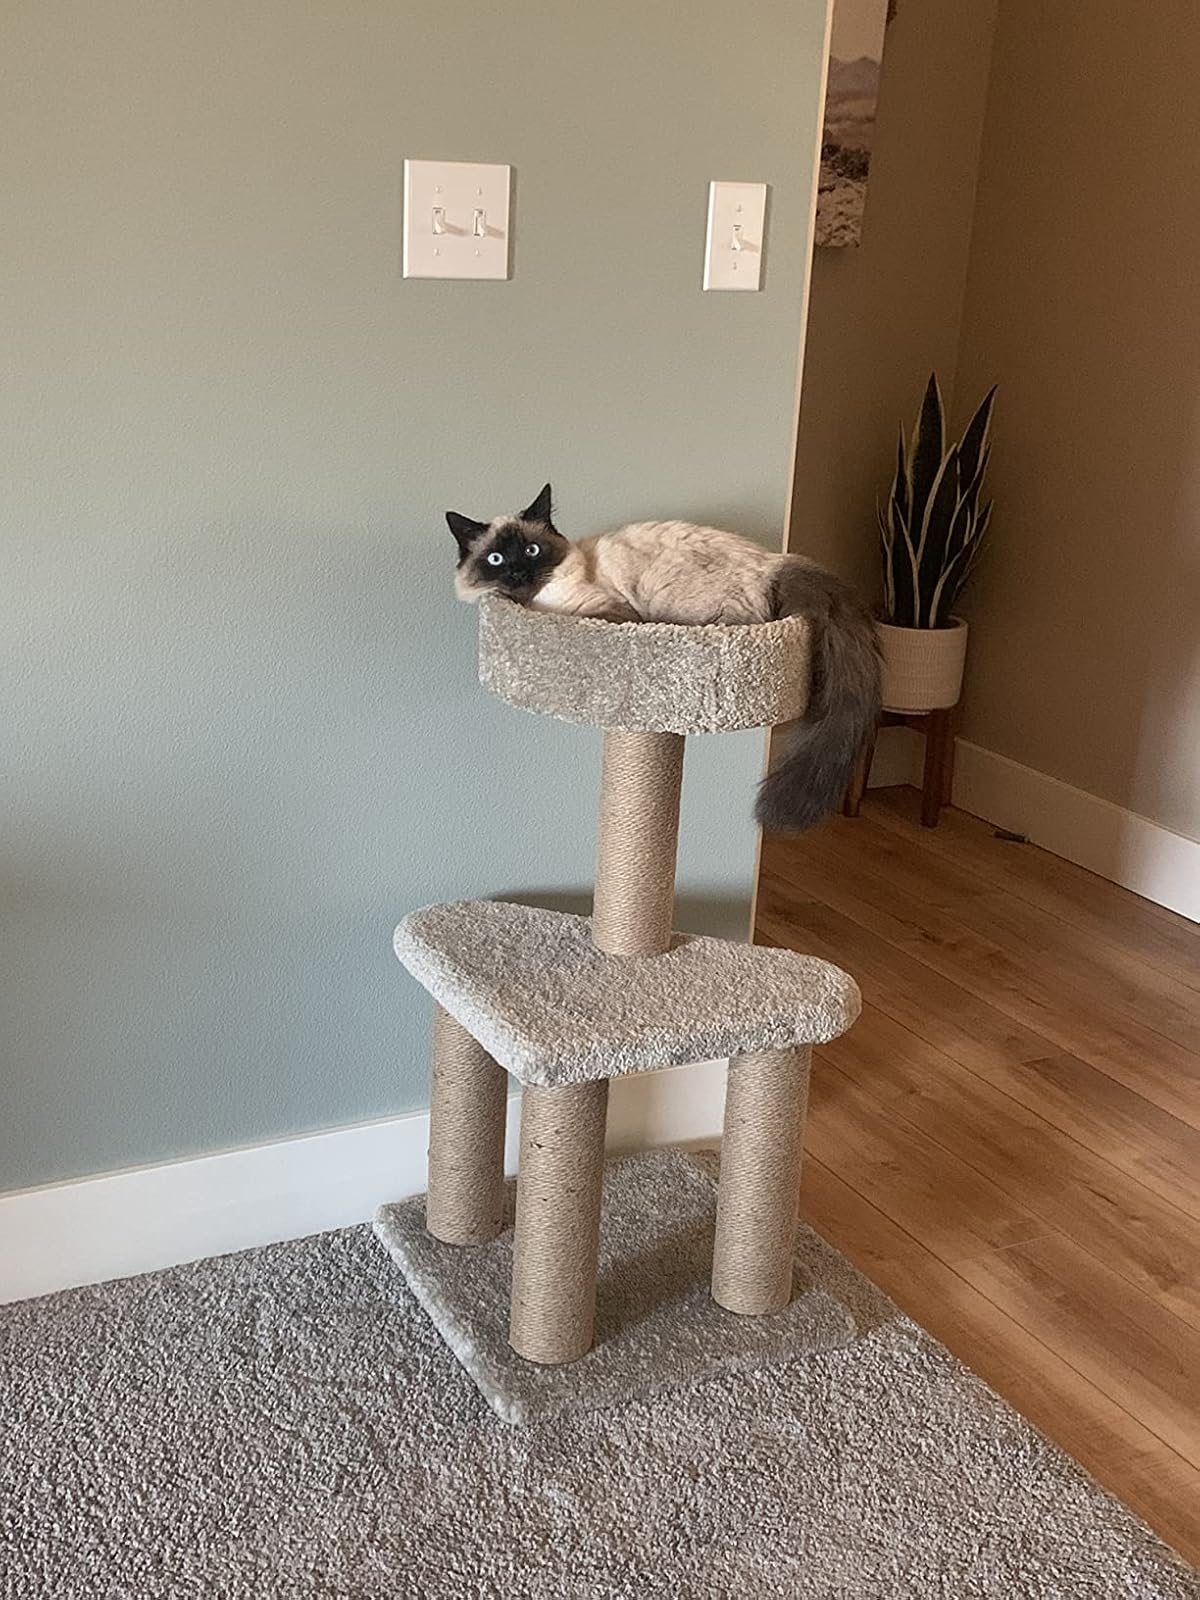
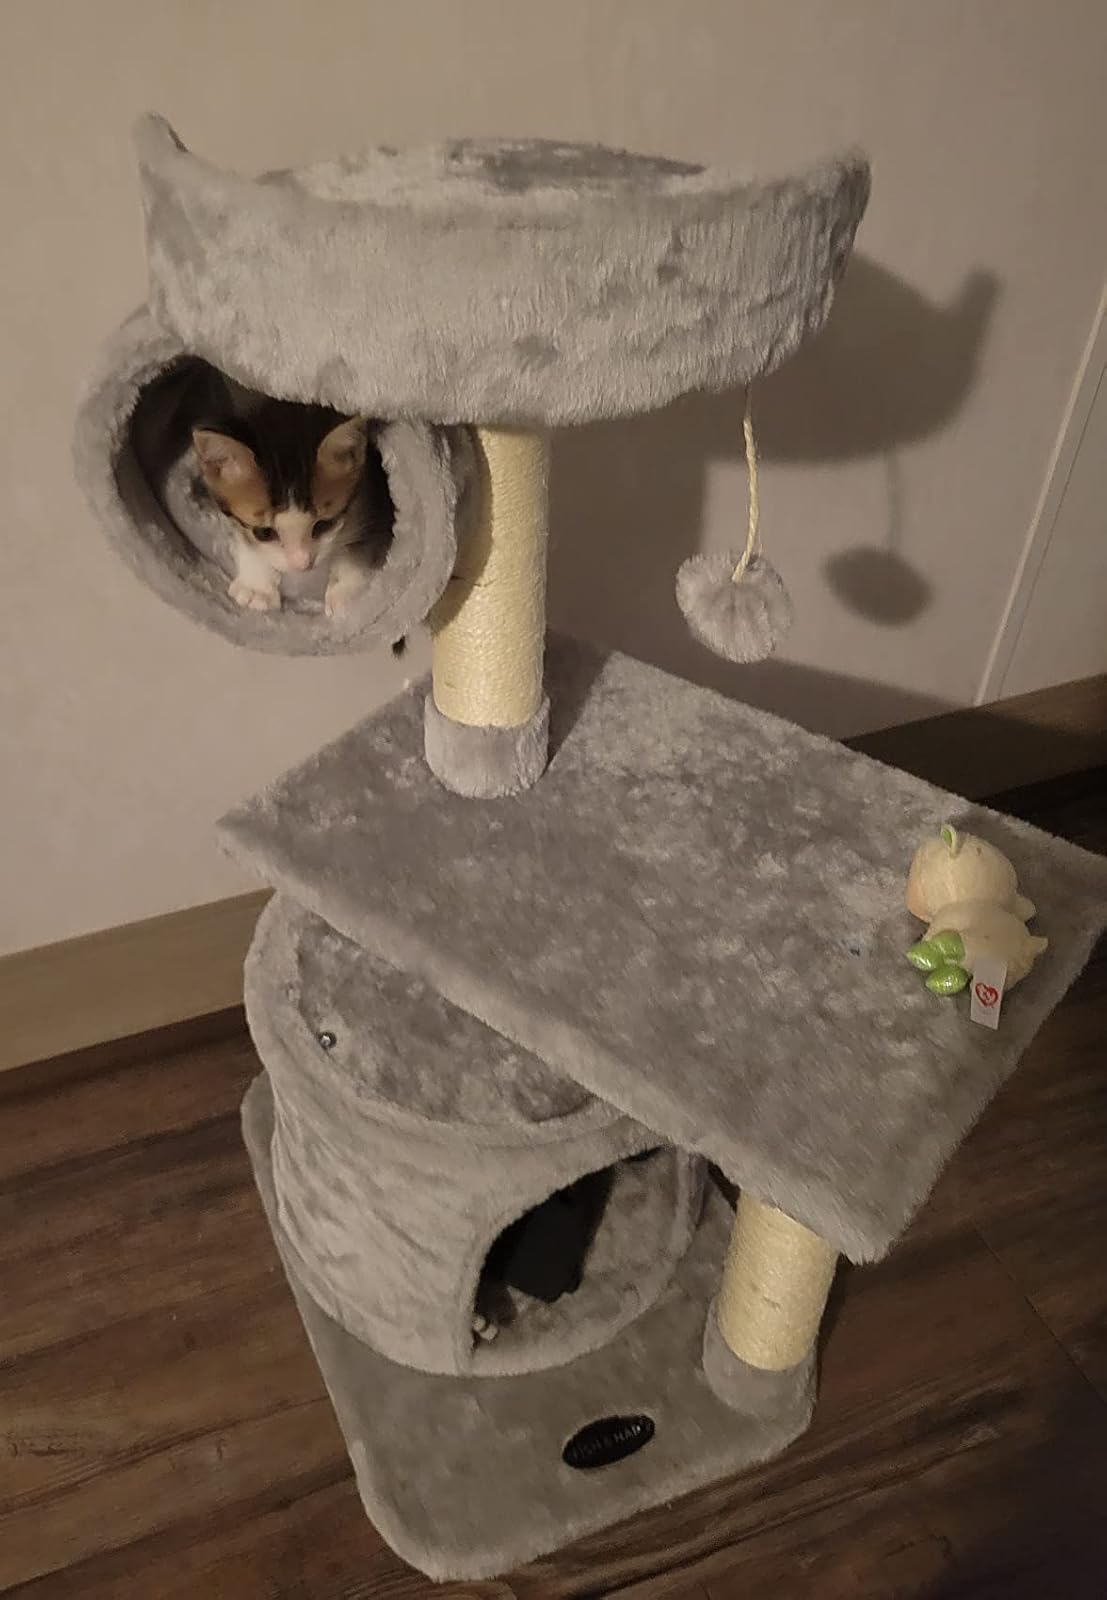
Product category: items_cat tree
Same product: no